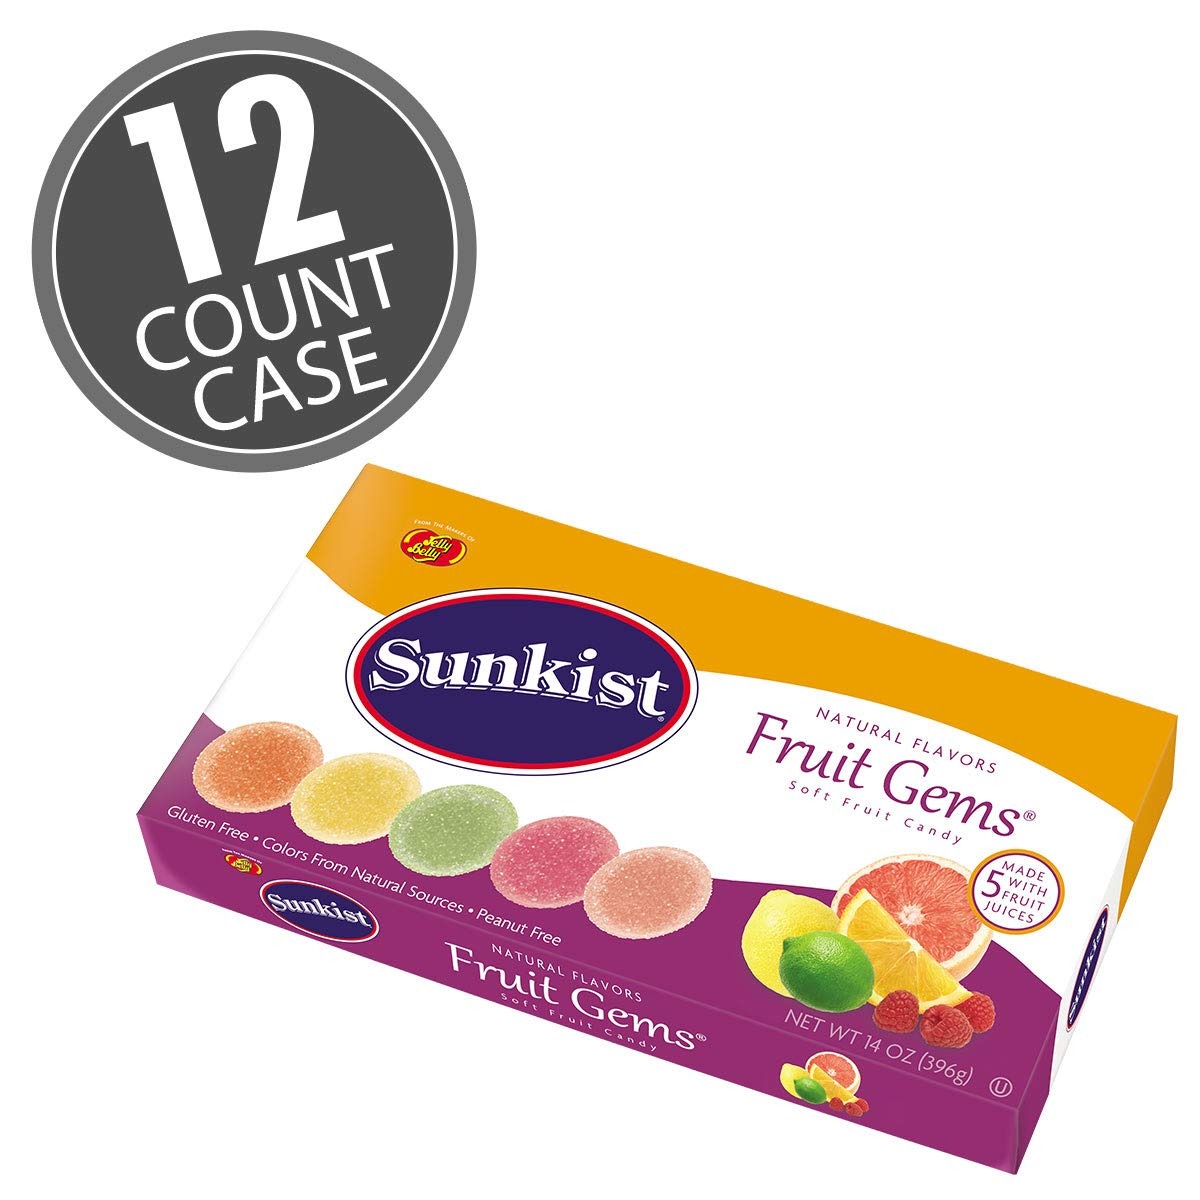
Item Name: Jelly Belly Sunkist® Fruit Gems 14 oz Box -12 Count Case - Official, Genuine, Straight from the Source
Bullet Point: This is a 12 count case of 14 oz gift box filled with fresh-from-the-factory Sunkist Fruit Gem goodness!
Product Description: Sunkist&amp;reg; Fruit Gems have been a treasured treat for more than 30 years. Our brand new Fruit Gems are made even better with the addition of the Blueberry flavored gem! Flavored with 5 fruit juices, each gem tastes so fresh and juicy you'll think you're biting into the real thing. <br><br>Orange <br>Lemon <br>Pink Grapefruit <br>Raspberry <br>Blueberry <br>12 x 14 oz boxes<br><br>Our Fruit Gems are OU kosher, fat free, peanut free, gluten free, dairy free, and vegetarian friendly.
Value: 168.0
Unit: Ounce

Price: 14.93